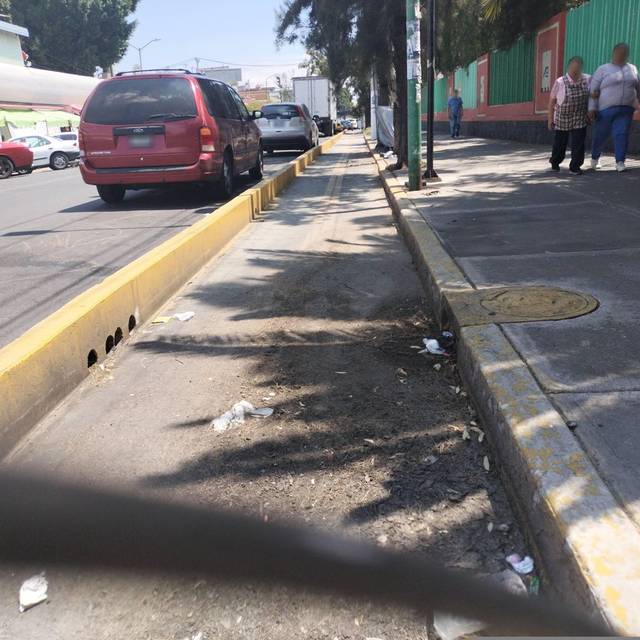
Region: Mexico
Coordinates: 19.466, -99.106